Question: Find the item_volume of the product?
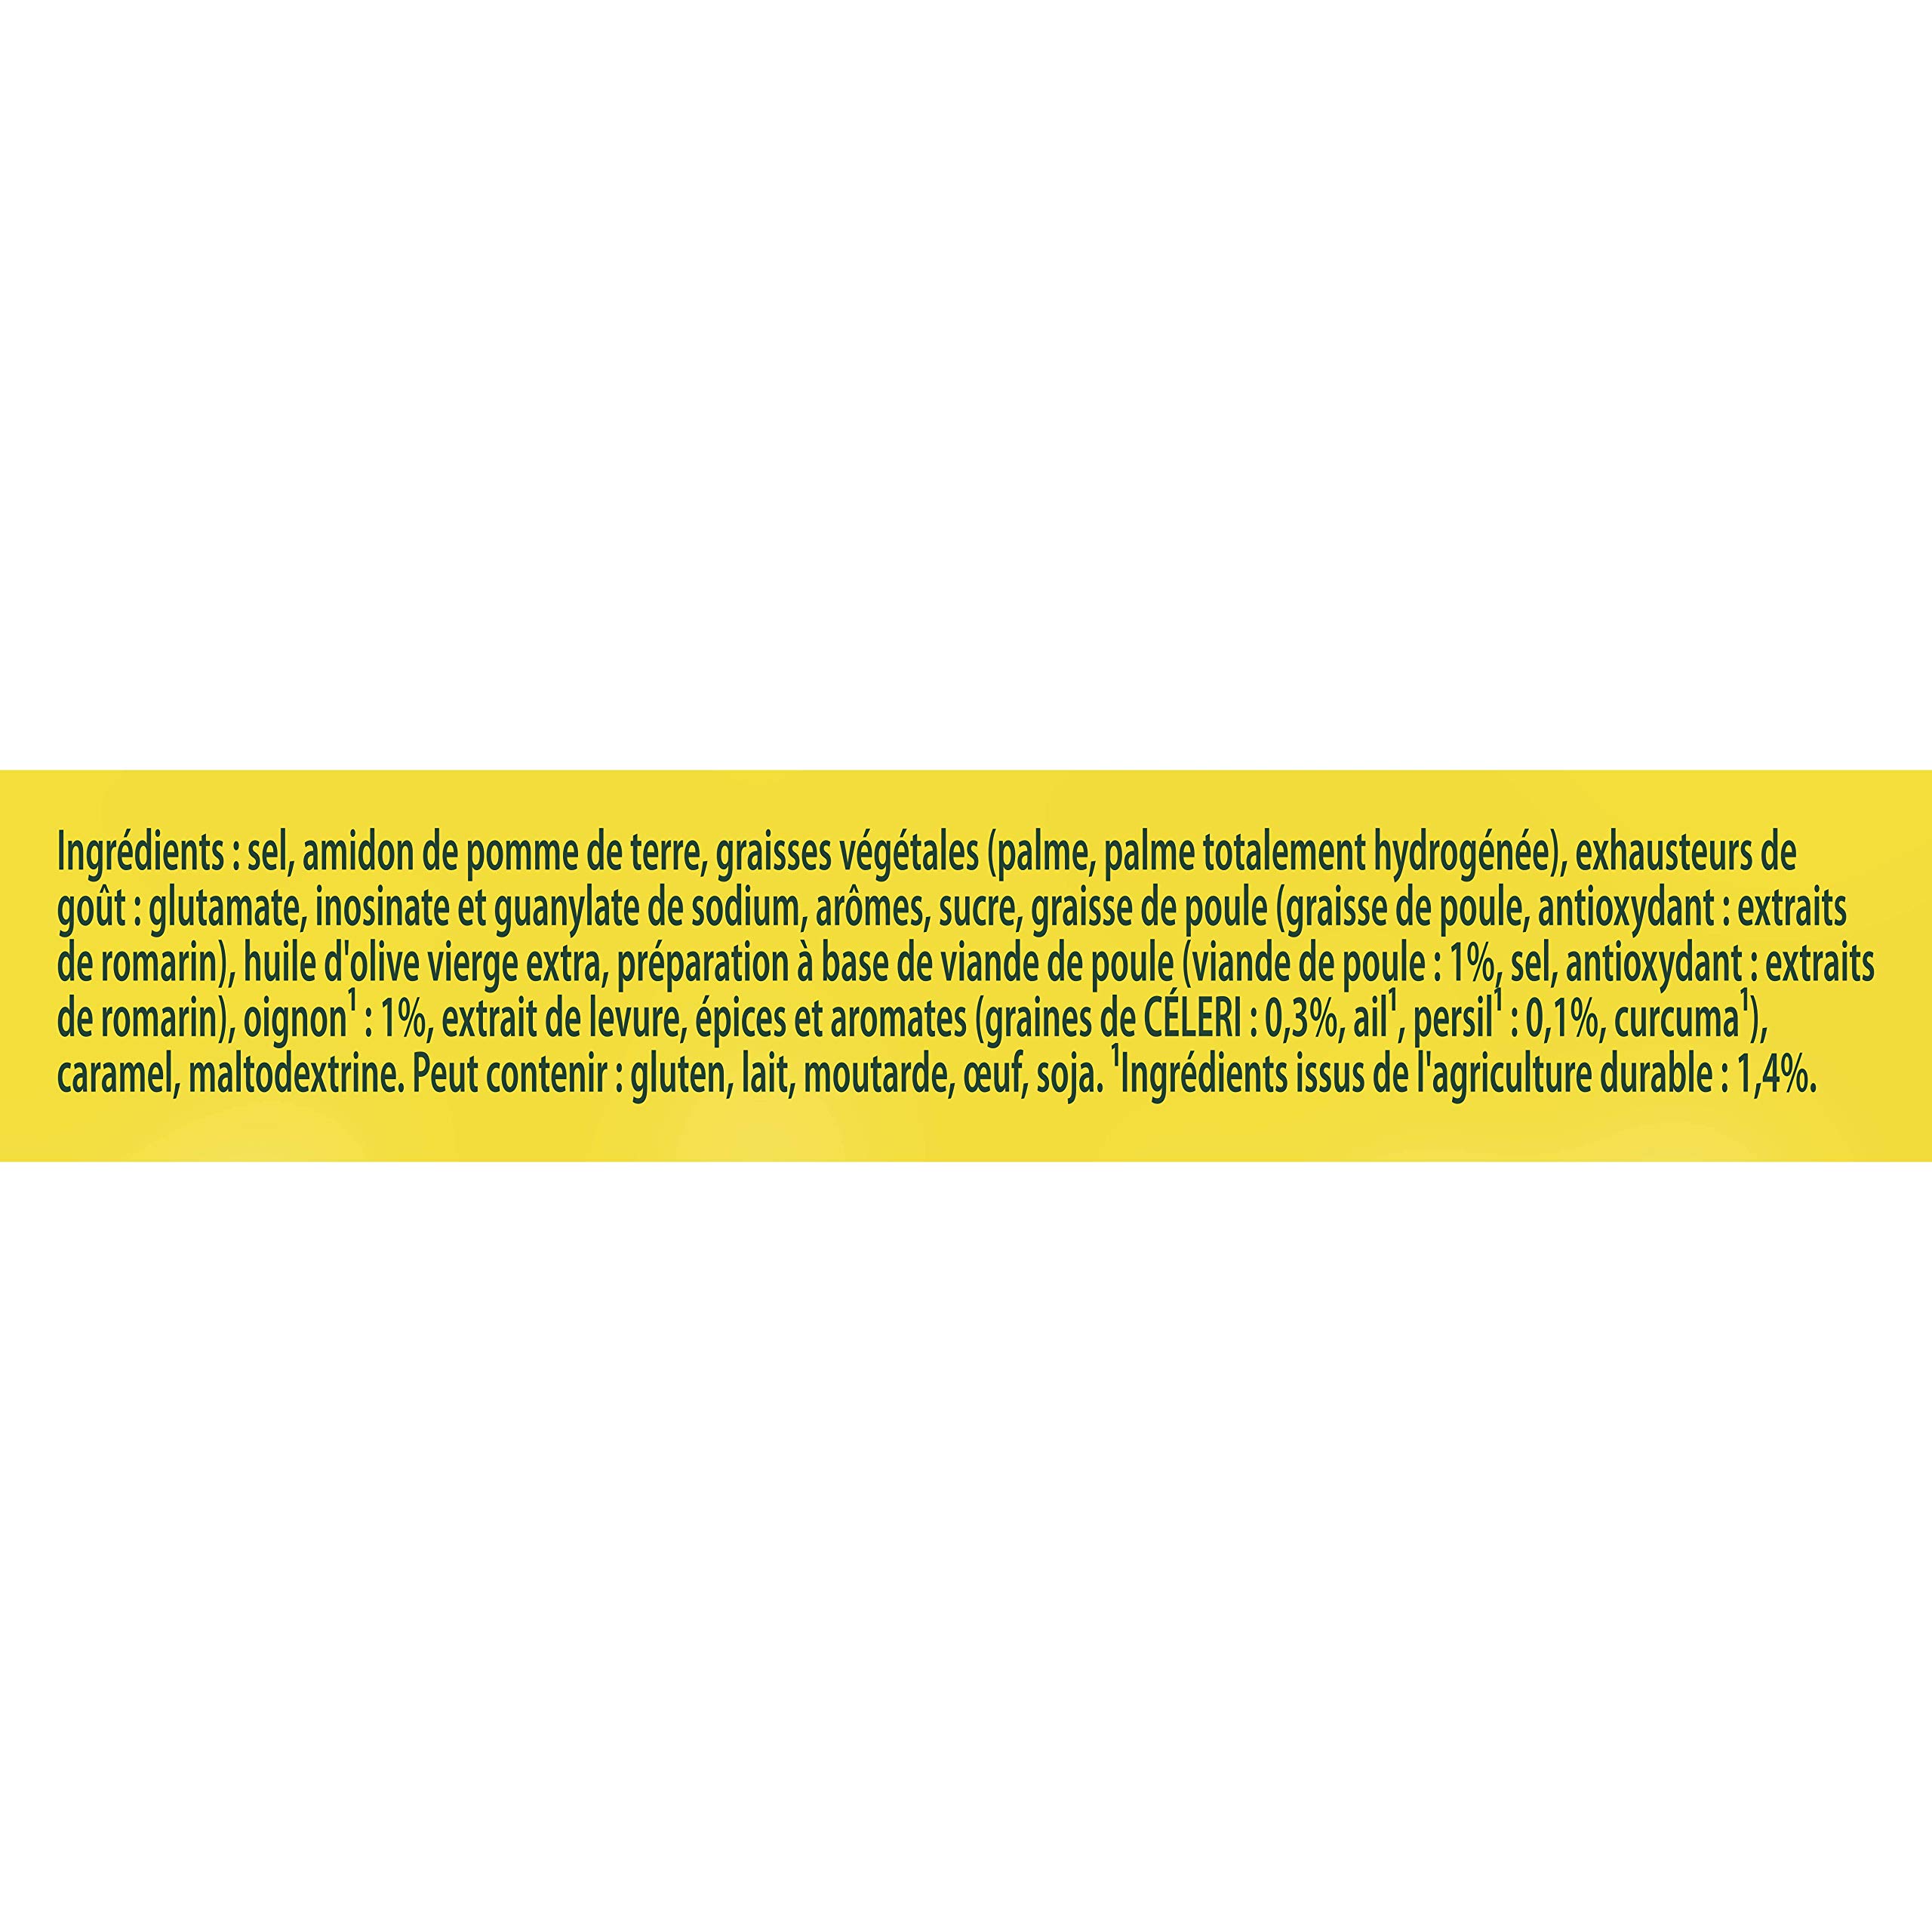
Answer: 1.4 litre